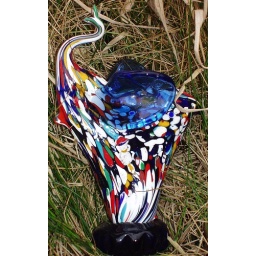
Murano glass elephant made in Italy.